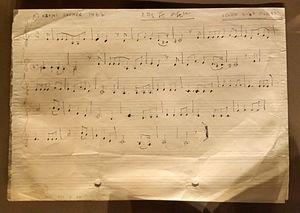
Jérusalem d'or est le titre d'une chanson populaire israélienne écrite par Naomi Shemer en 1967 et chantée par Shuli Natan. Elle fut ensuite reprise par de nombreux artistes, notamment par Rika Zaraï et Ofra Haza qui la chanta pour la cérémonie du 50ᵉ anniversaire de l'État d'Israël en 1998.